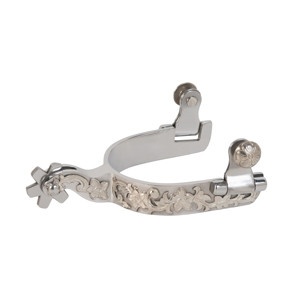
Espuela de Lazo Weaver Para Hombre Mod 25-7756
* Acero Inoxidable Pulido * Adorno Floral Grabado en Plata Alemana Satinada * Botones Grabados en Plata Alemana * Banda de 3/4" * Rodaja de 6 puntos * Codigo 25-7756
Brand: Weaver
Category: Apparel & Accessories > Shoe Accessories > Spurs